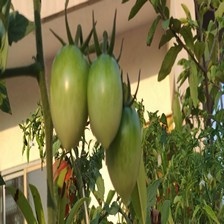
Label: tomato